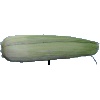
Label: Corn Husk 1